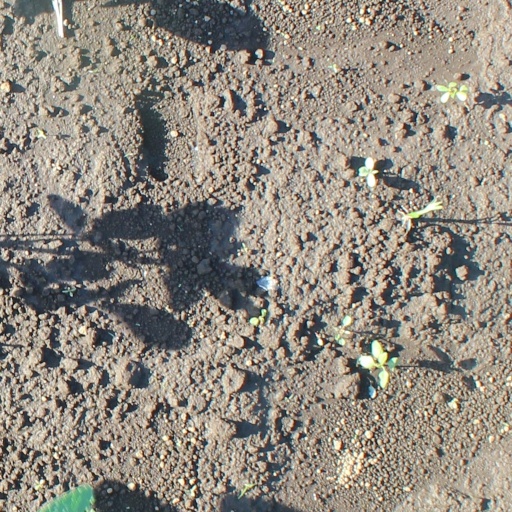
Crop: soybean